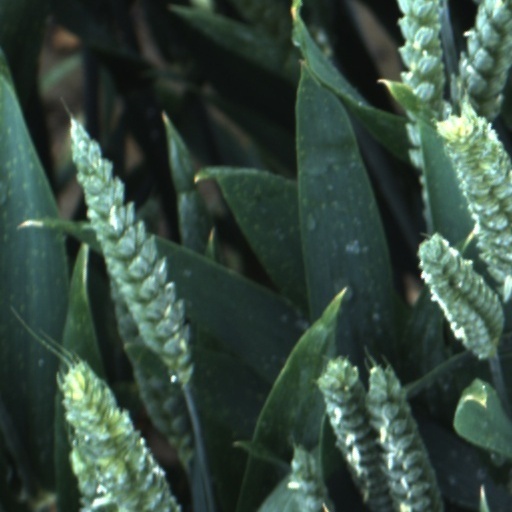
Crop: wheat